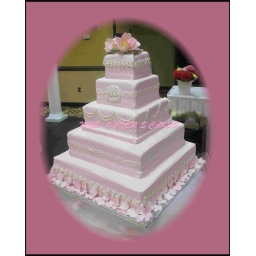
Square wedding cake in pink